Swain's Cut Bridge

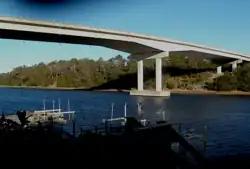
Swain’s Cut Bridge

Swain’s Cut Bridge carries NC 906 across the Atlantic Intracoastal Waterway (ICW) connecting Oak Island, NC to the mainland. Built for $36 million under contract to the North Carolina Department of Transportation, the bridge opened for traffic in the fall of 2010. A high rise design similar to the Barbee Bridge which crosses the ICW at the east end of the island, the Swain's Cut Bridge is built over a narrow part of the channel and required only three main spans while the Barbee Bridge needed 37.